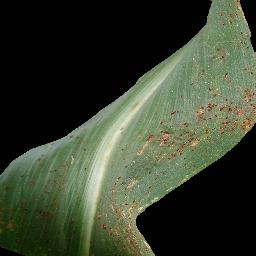
Label: Corn_(Maize)___Common_Rust